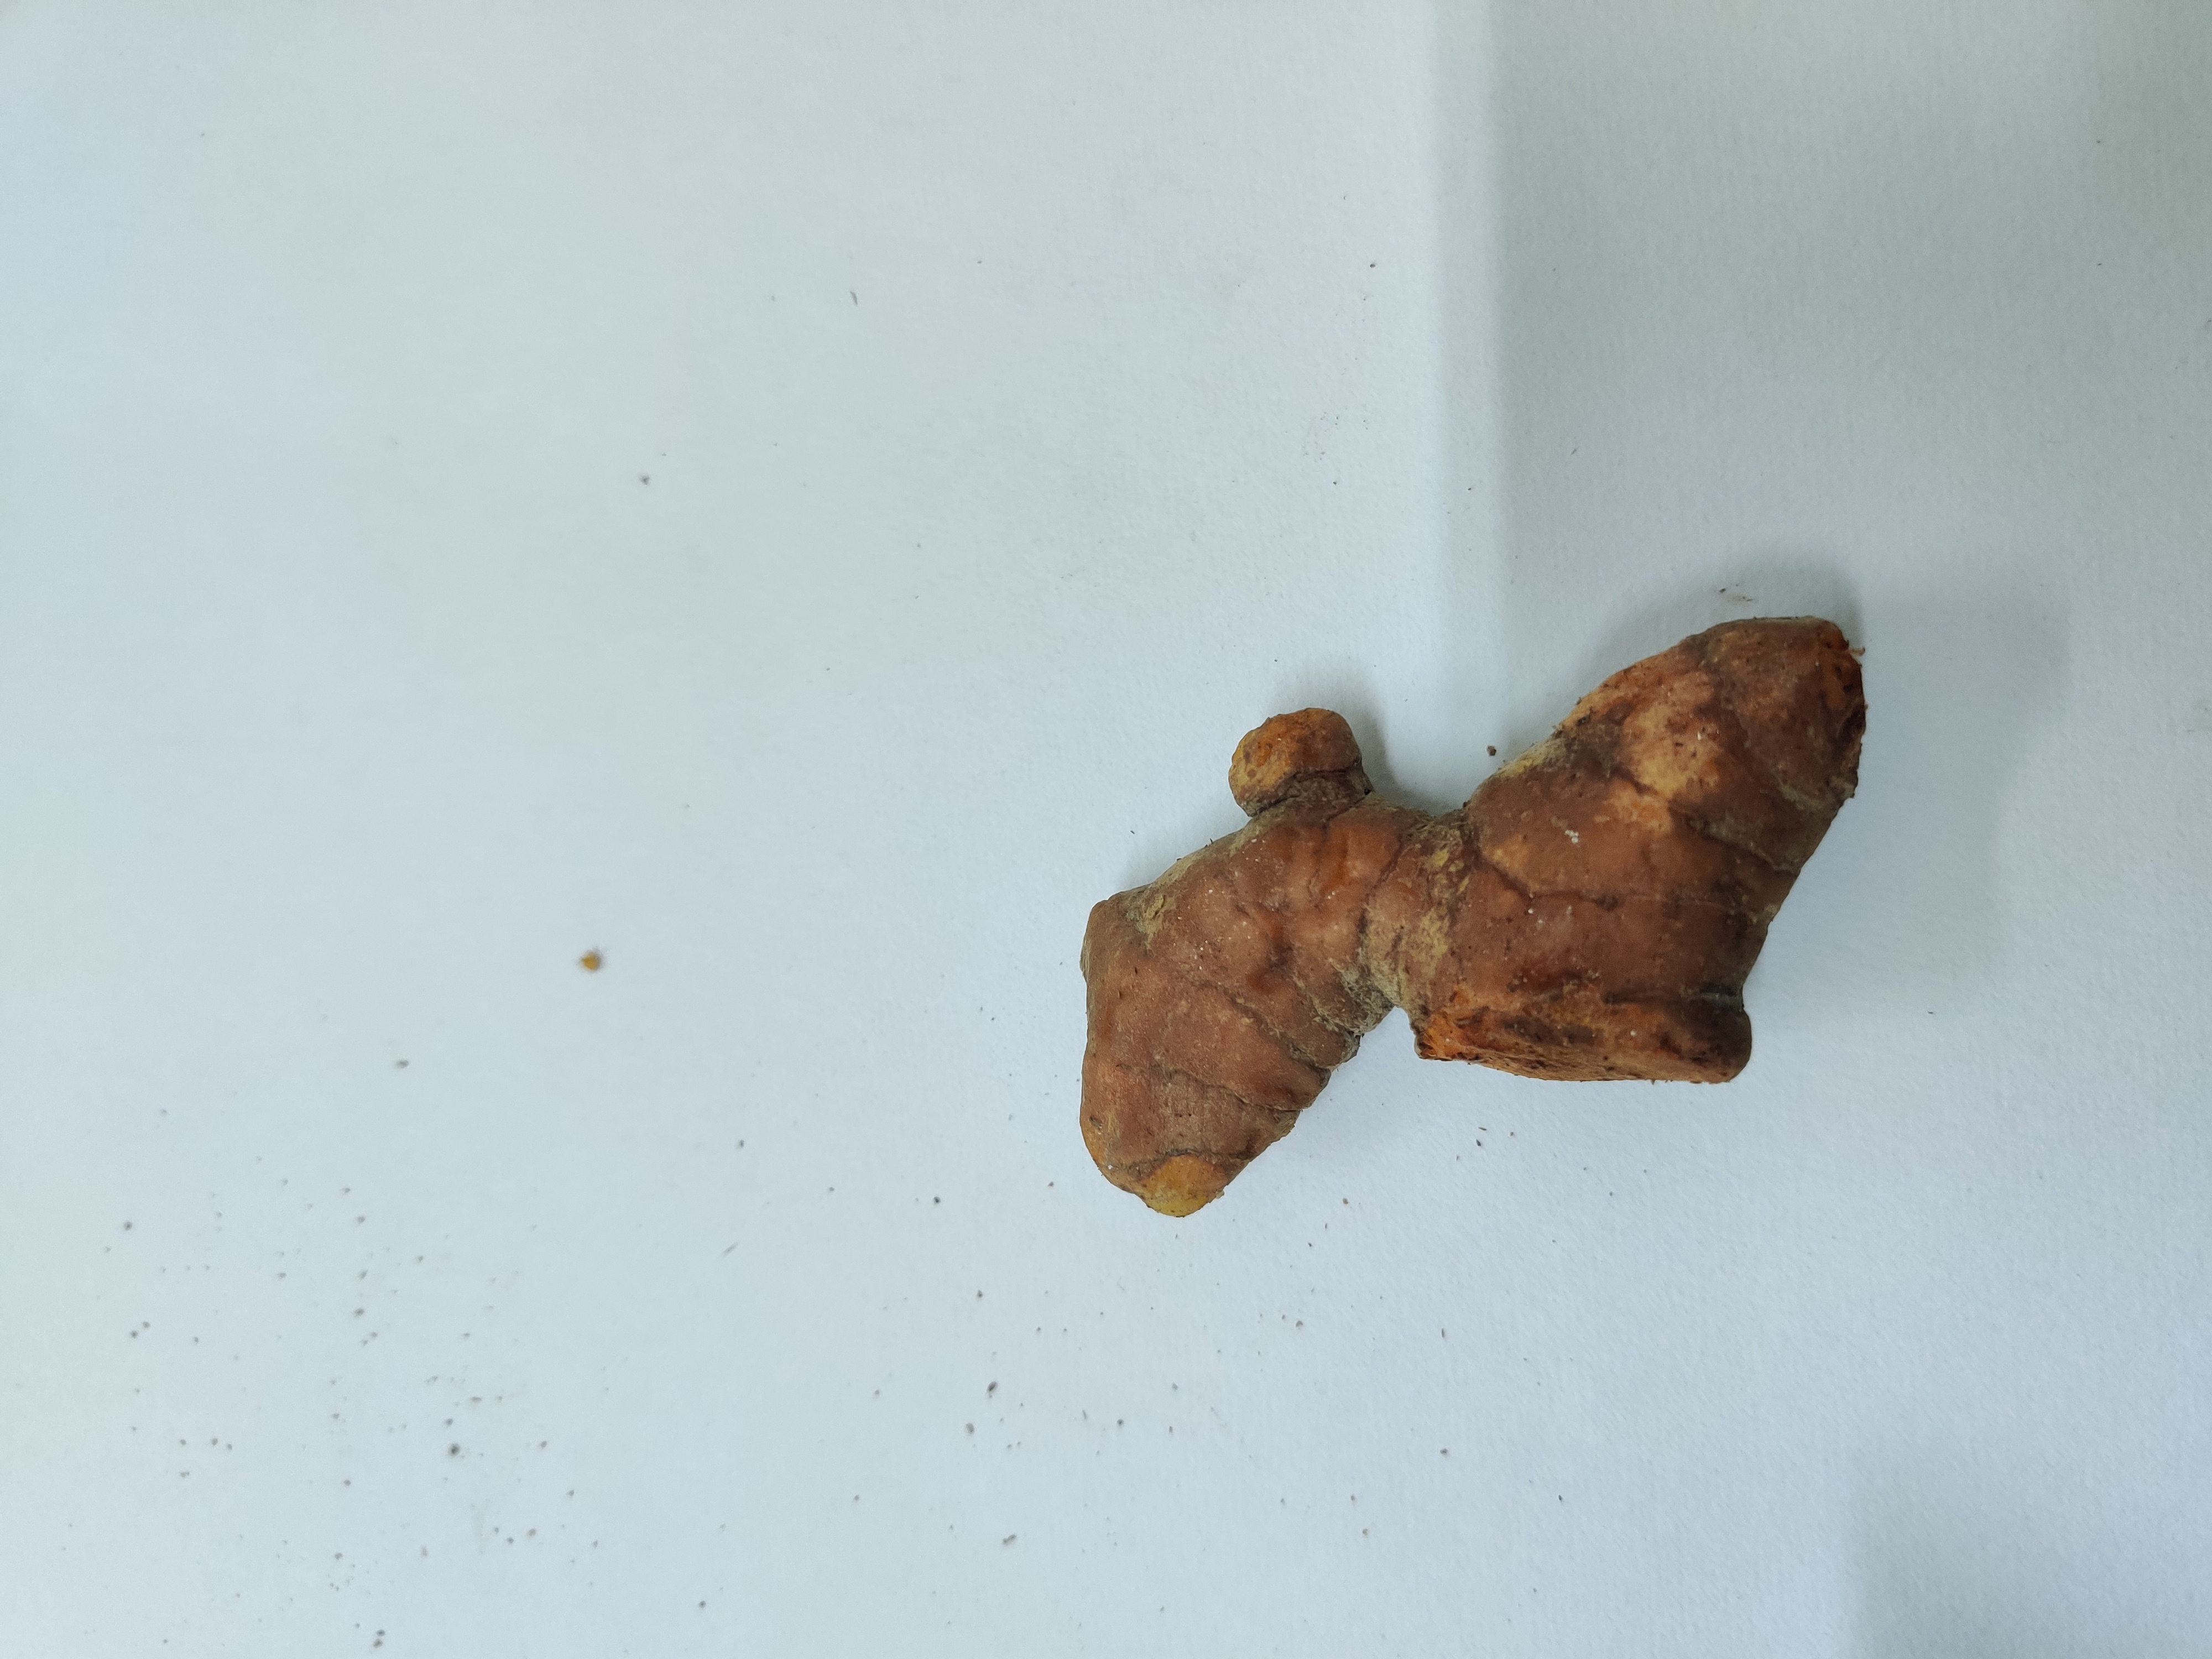
Crop: Turmeric
Condition: Fresh